Pacific Palisades, Los Angeles

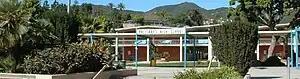
Palisades Charter High School

Skull Rock Loop is a 4-mile-long loop trail with 1,141 ft of elevation gain located near the Temescal Canyon neighborhood. This trail is frequented by both rock climbers and birders, as it is home to rocky terrain and an abundance of bird species. Skull Rock Loop branches off from the nearby Temescal Canyon Trail, and features a waterfall as well as its namesake ""Skull Rock"", a rock formation named for its resemblance to a skull. The entrance to the trail offers free street parking or a daily rate in the nearby parking lot for $12.